HITS algorithm

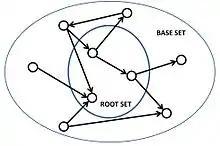
Expanding the root set into a base set

In the HITS algorithm, the first step is to retrieve the most relevant pages to the search query. This set is called the "root set" and can be obtained by taking the top pages returned by a text-based search algorithm. A "base set" is generated by augmenting the root set with all the web pages that are linked from it and some of the pages that link to it. The web pages in the base set and all hyperlinks among those pages form a focused subgraph. The HITS computation is performed only on this "focused subgraph". According to Kleinberg the reason for constructing a base set is to ensure that most (or many) of the strongest authorities are included.